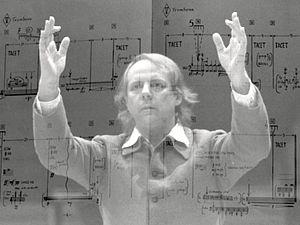
Karlheinz Stockhausen en surimpression de la partition d'une de ses composition, Strasbourg, 1980. Karlheinz Stockhausen né le 22 août 1928 à Mödrath, Allemagne, et mort le 5 décembre 2007 à Kürten, Allemagne est un compositeur allemand. Son travail se construit autour de la musique électroacoustique, de la spatialisation du son et, les dernières années, de longs cycles de création qui aboutissent à des œuvres monumentales.